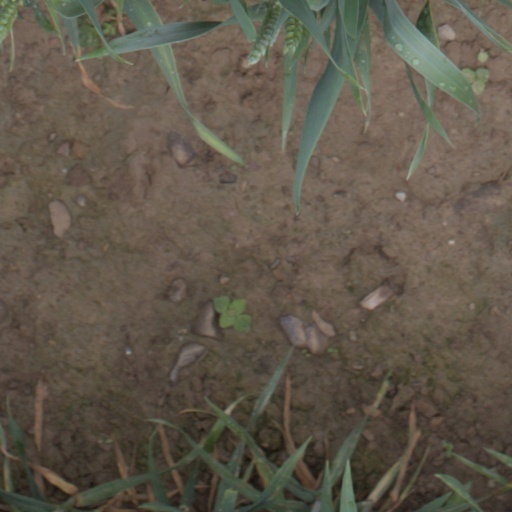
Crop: wheat